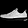
Label: Sneaker